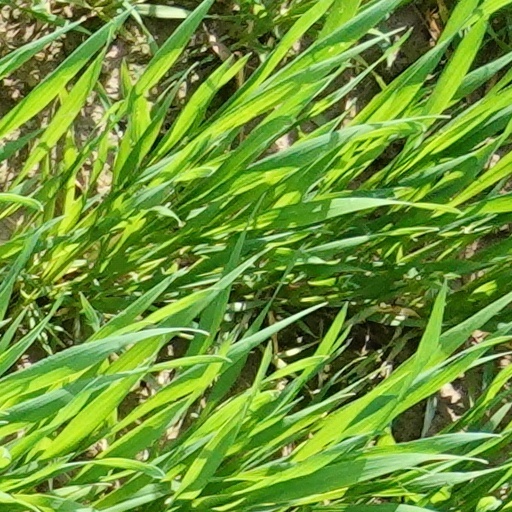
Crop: wheat